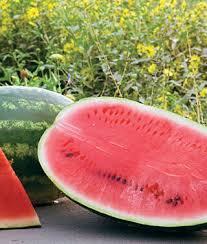
Label: Watermelon